Abraham Mintchine

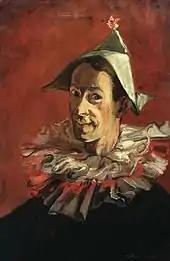
Portrait of the Artist as a Harlequin

Abraham Mintchine (4 April 1898 – 25 April 1931) was one of the major painters associated with the artists' environment known as School of Paris. A Jewish painter, born in Kyiv, he immigrated to Paris in 1925. His known artwork was produced mostly while in Paris and la Garde, between 1926 and 1931.